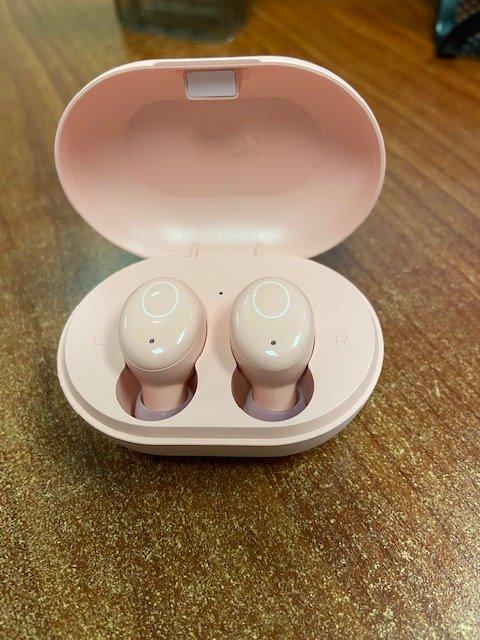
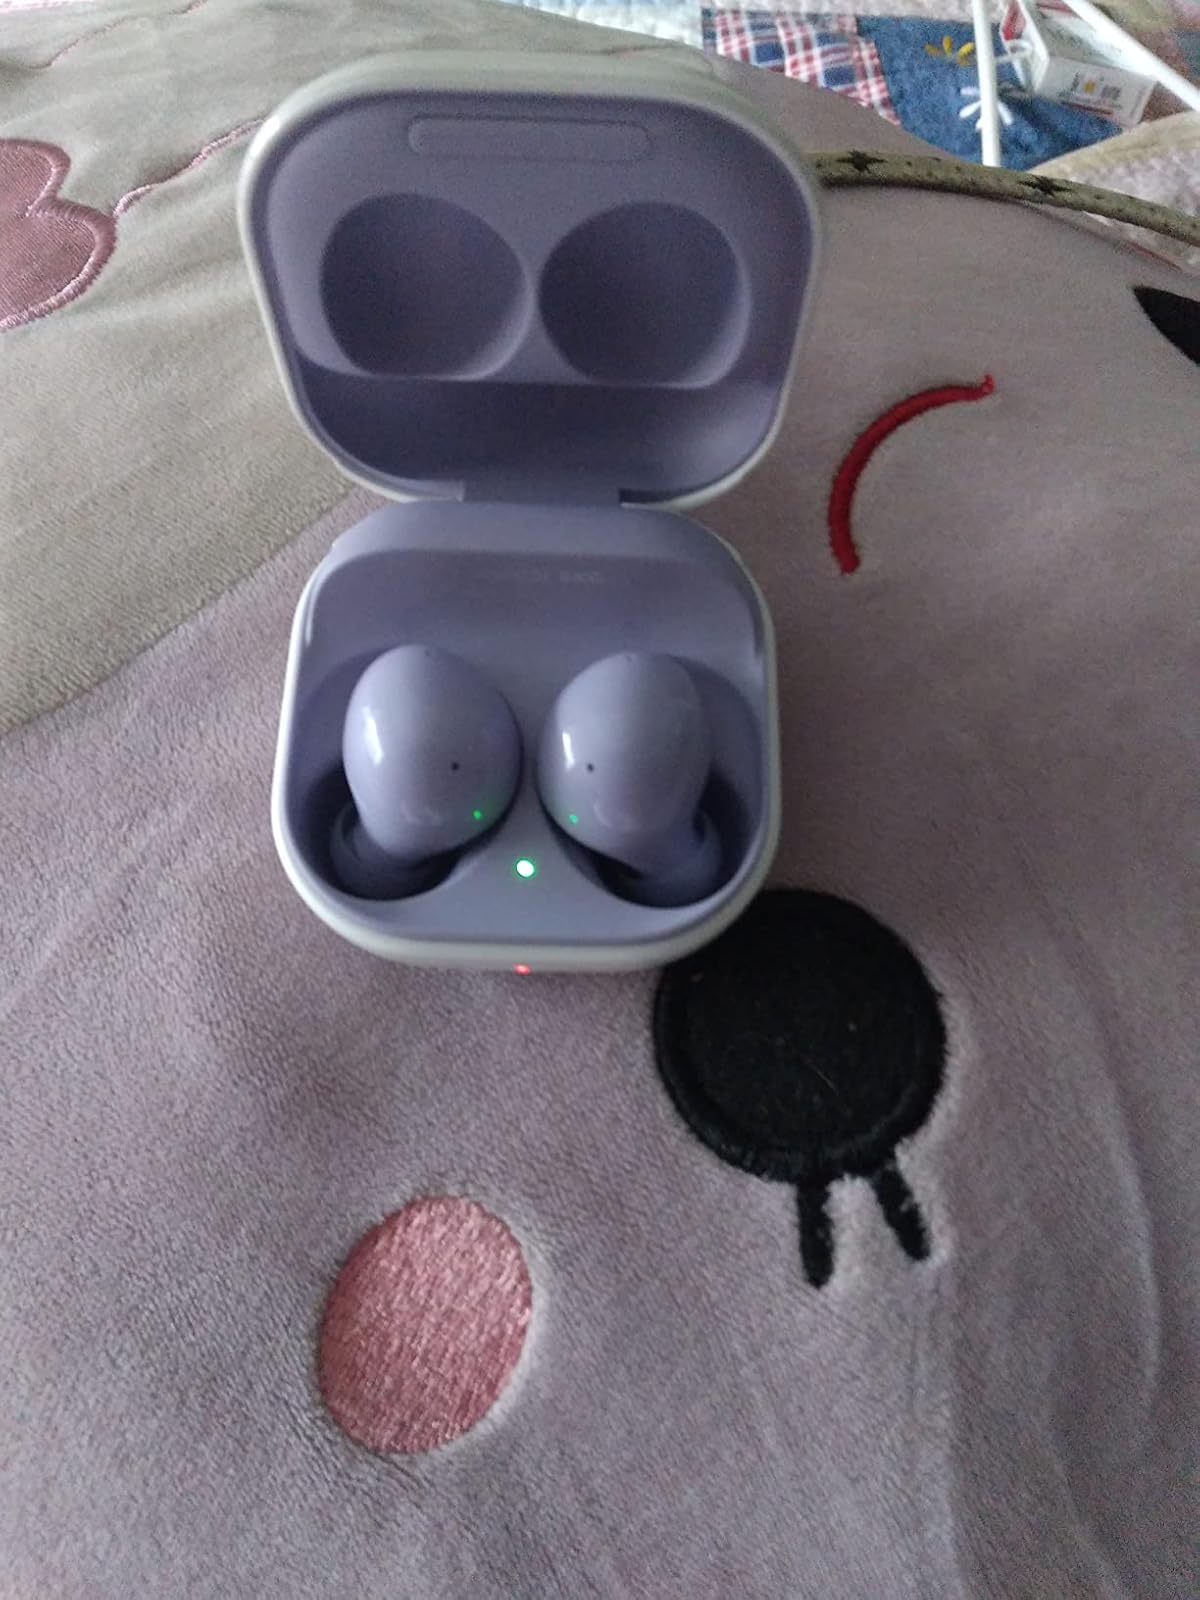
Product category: earbuds
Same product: no